WAOC

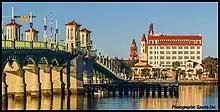
St. Augustine First National Bank Building

WAOC airs a news/talk format in competition with WFOY. Its sister station WJQR signs on.